Helsingør

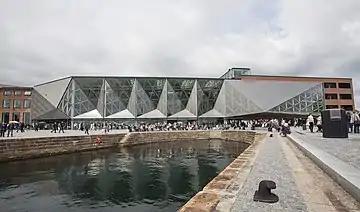
Culture Harbour Kronborg

After the end of the industrial era, the town of Helsingør had to redefine itself, and came up with an ambitious project: Kulturhavn Kronborg, literally "Culture-harbour of Kronborg". It officially opened on 26 May 2013, intended to appeal to tourists with an interest in culture. The main attraction of Kulturhavn Kronborg is Kronborg Castle, a UNESCO World Heritage Site. Besides the historical attractions of the site, William Shakespeare's play "Hamlet" has been performed annually in its courtyard since 1937. There is a longstanding tradition of performing the play in English, and notable actors in the title role have included Laurence Olivier, John Gielgud, Christopher Plummer, Derek Jacobi, and in 2009 Jude Law. At the heart of Kulturhavn Kronborg lies kulturværftet or The Culture Yard, a new cultural centre and a public library located in the old . It opened in 2010. The former dry dock now houses the Danish Maritime Museum.